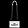
Label: Bag